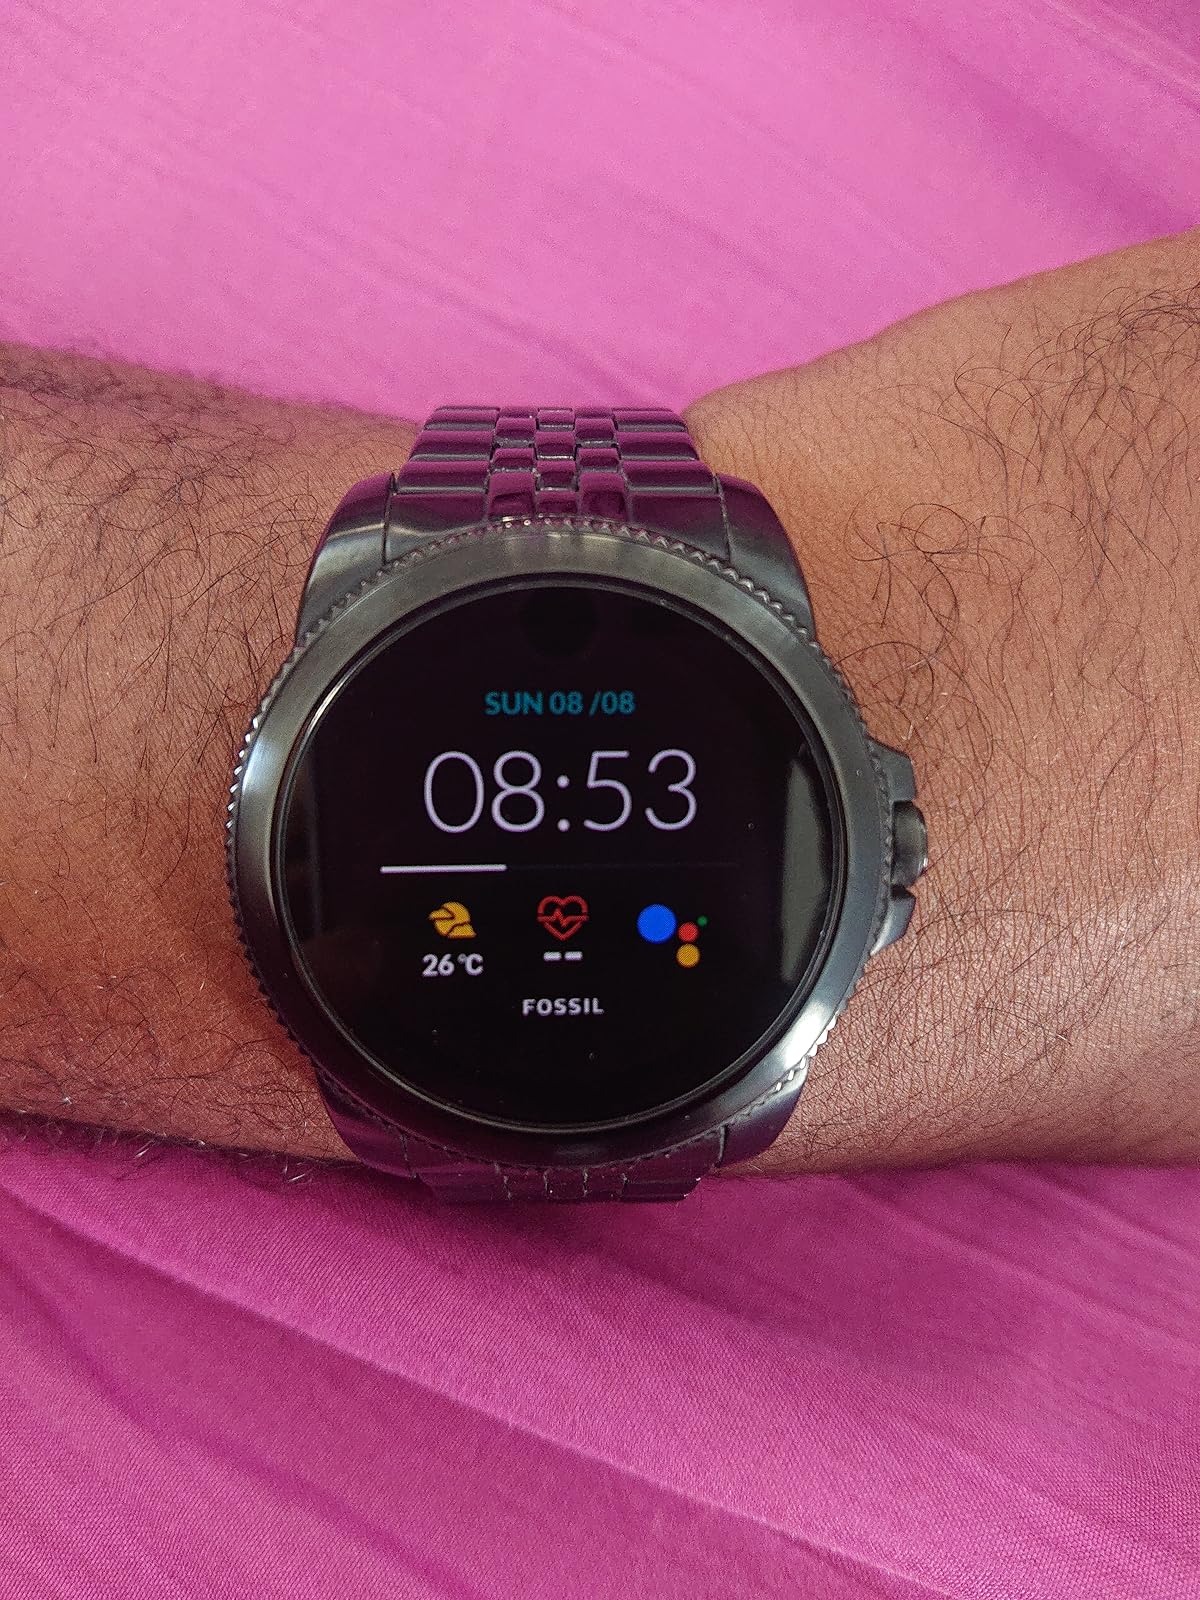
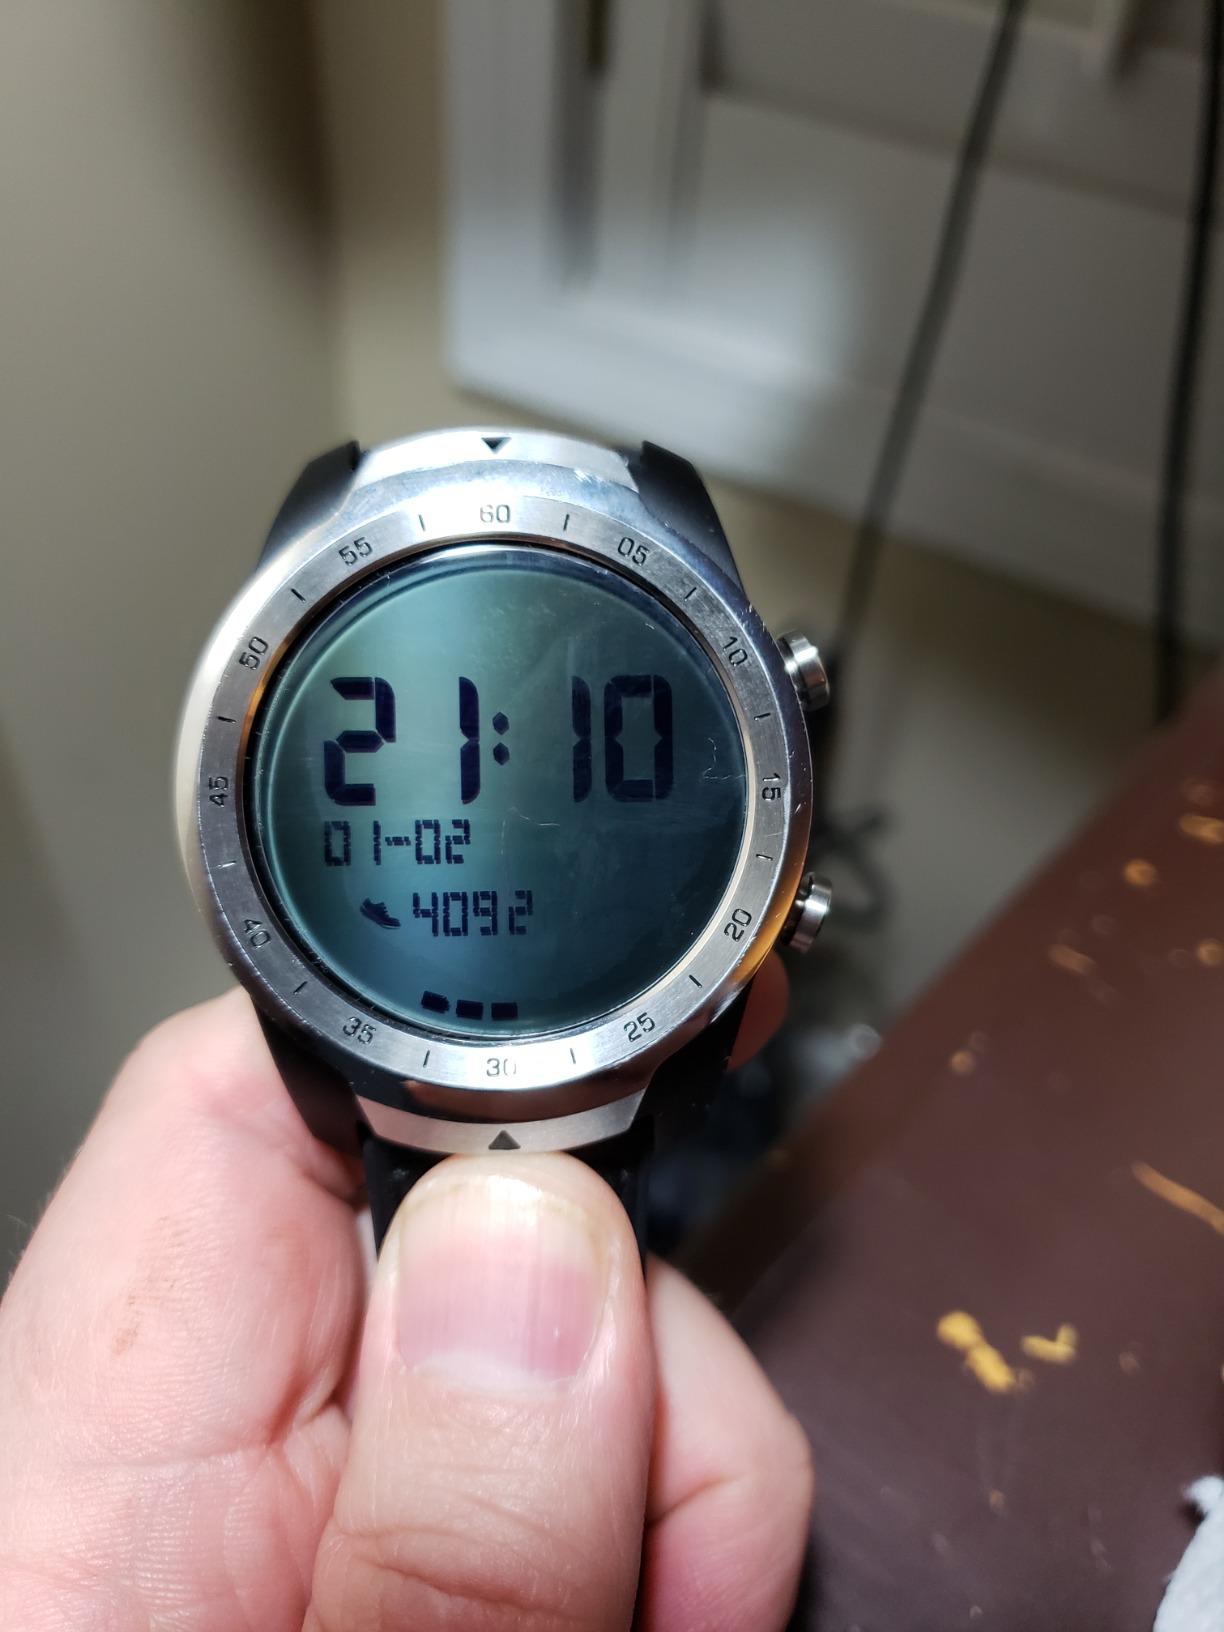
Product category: smartwatch
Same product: no